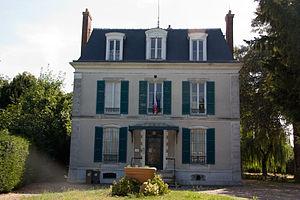
Chevannes est une commune française située à trente-sept kilomètres au sud-est de Paris dans le département de l'Essonne en région Île-de-France.